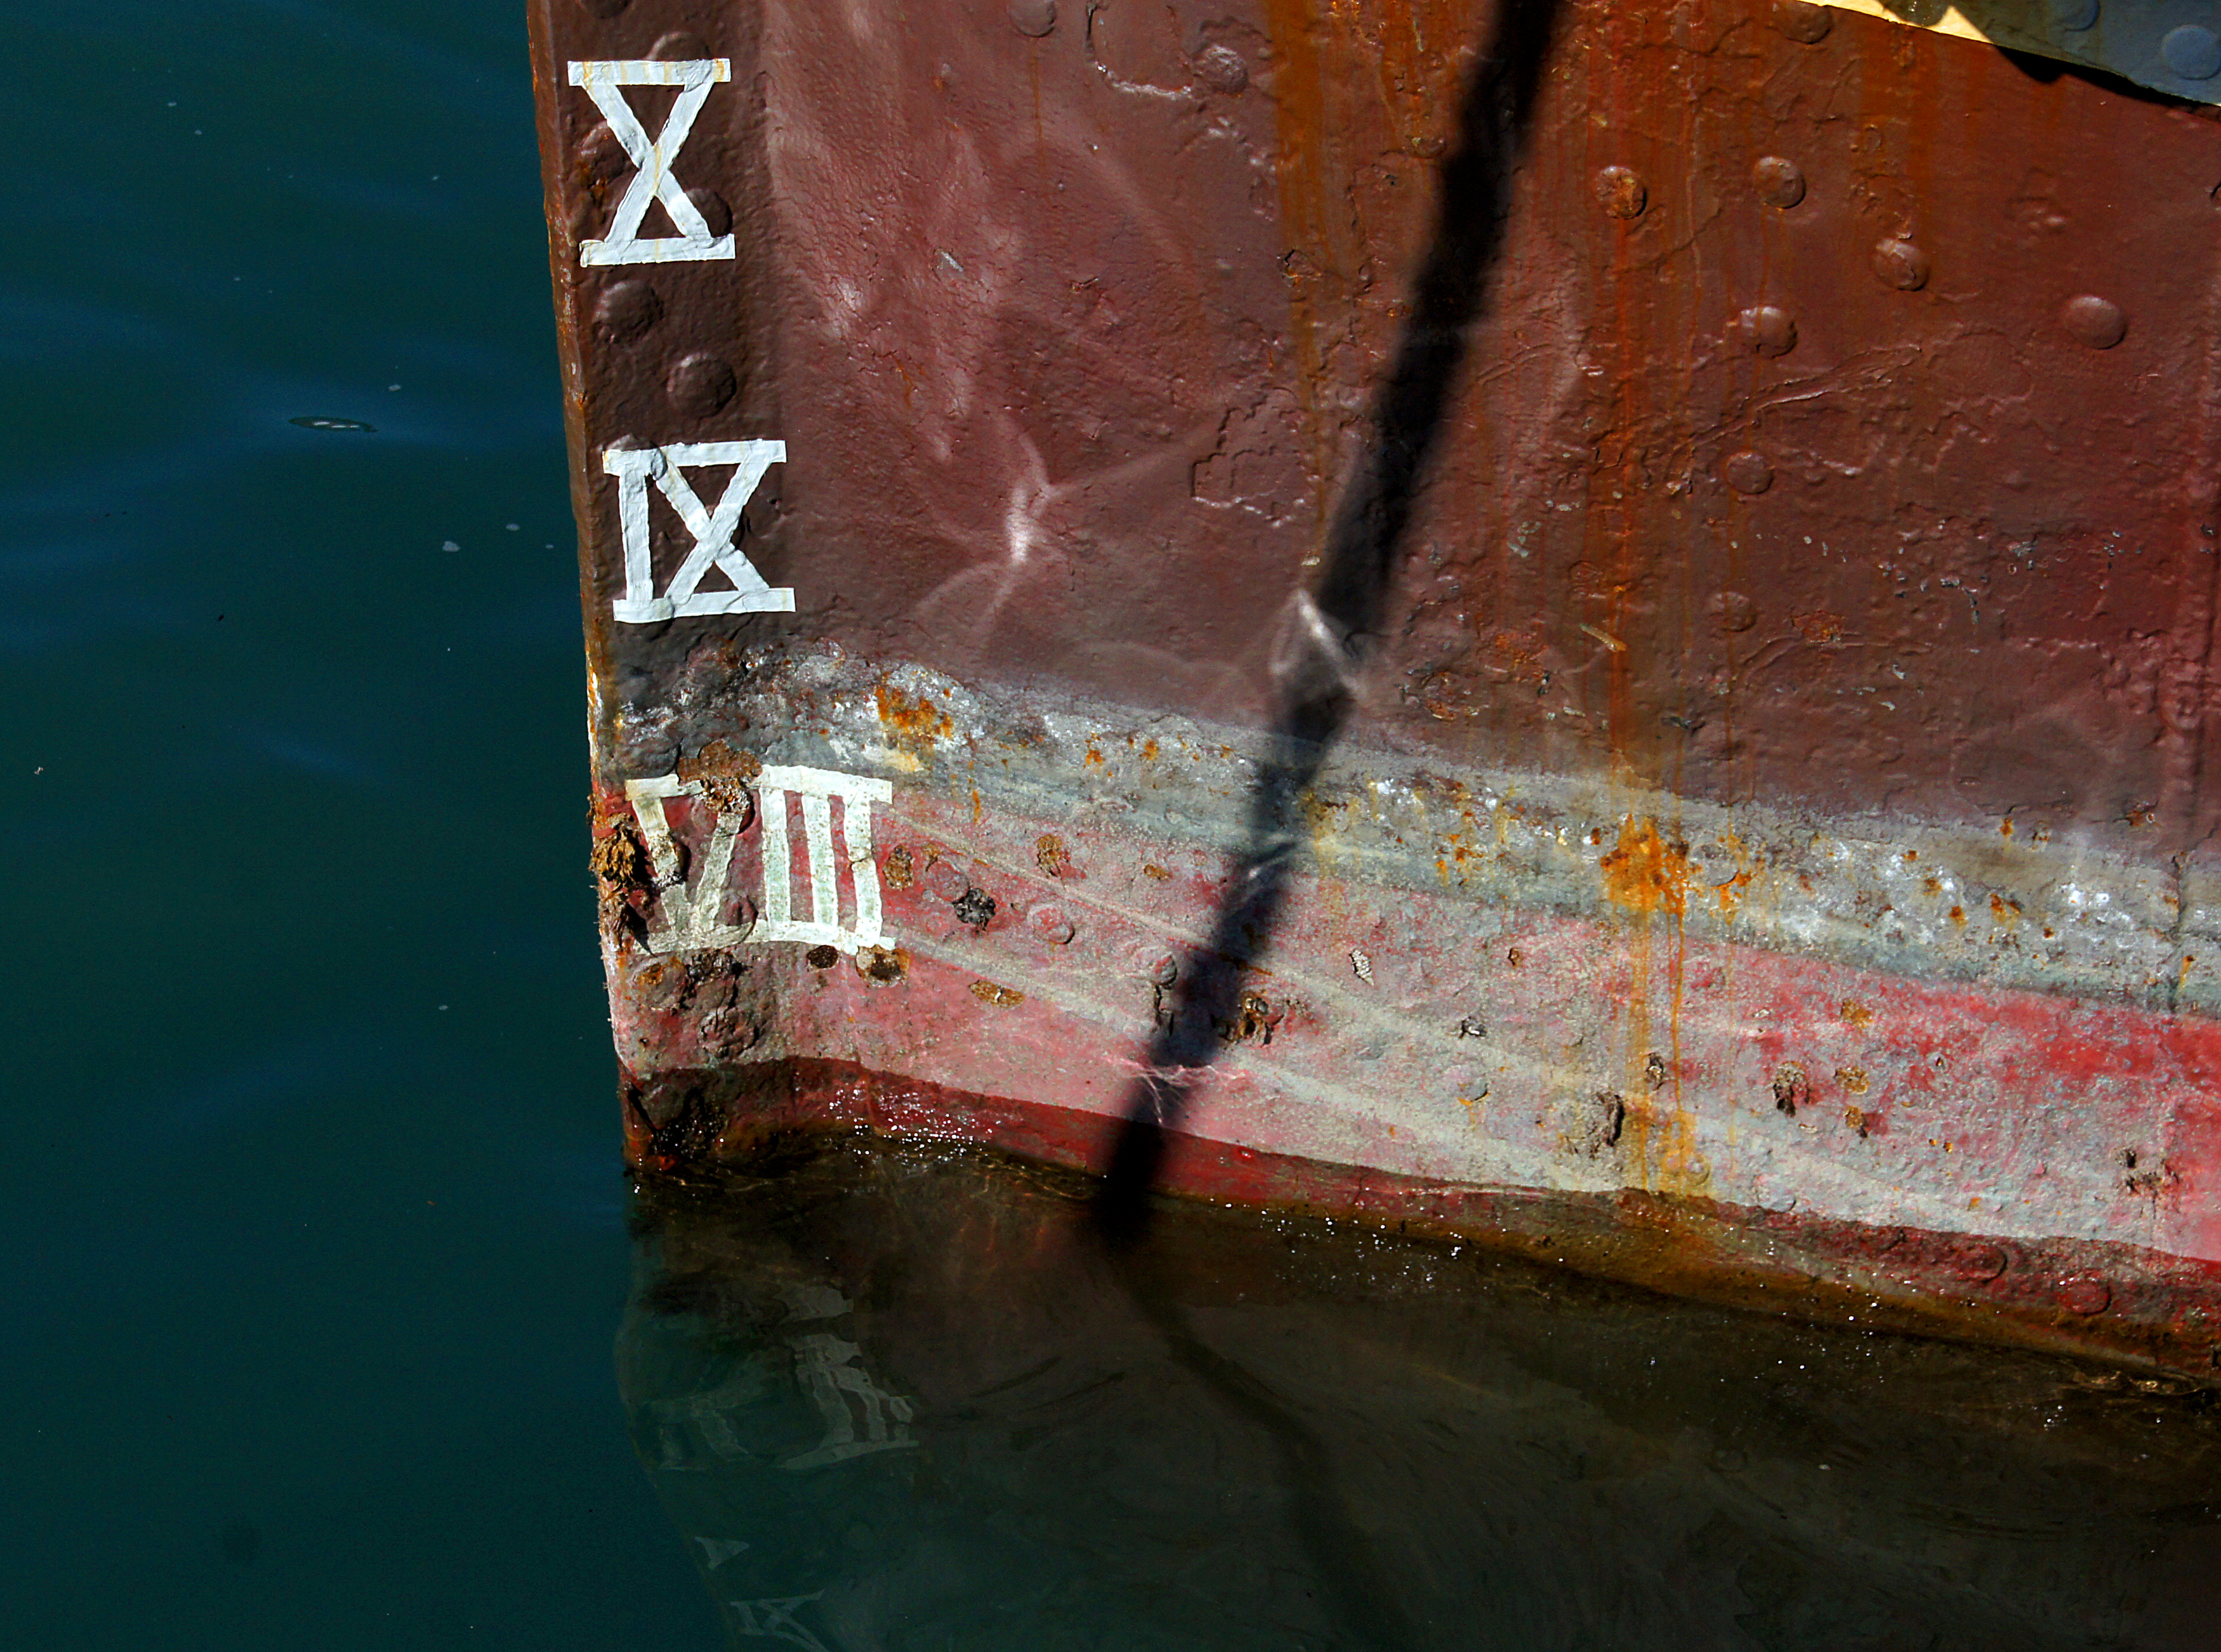
water, reflection, red, vehicle, color, marina, boats, ships, fishingboats, bows, frontend, smallboats, boathulls